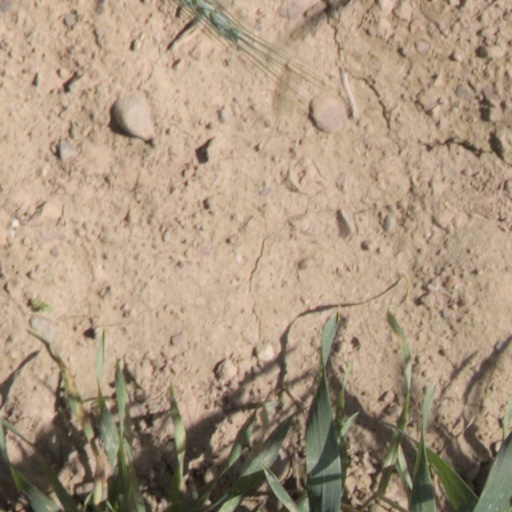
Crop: wheat